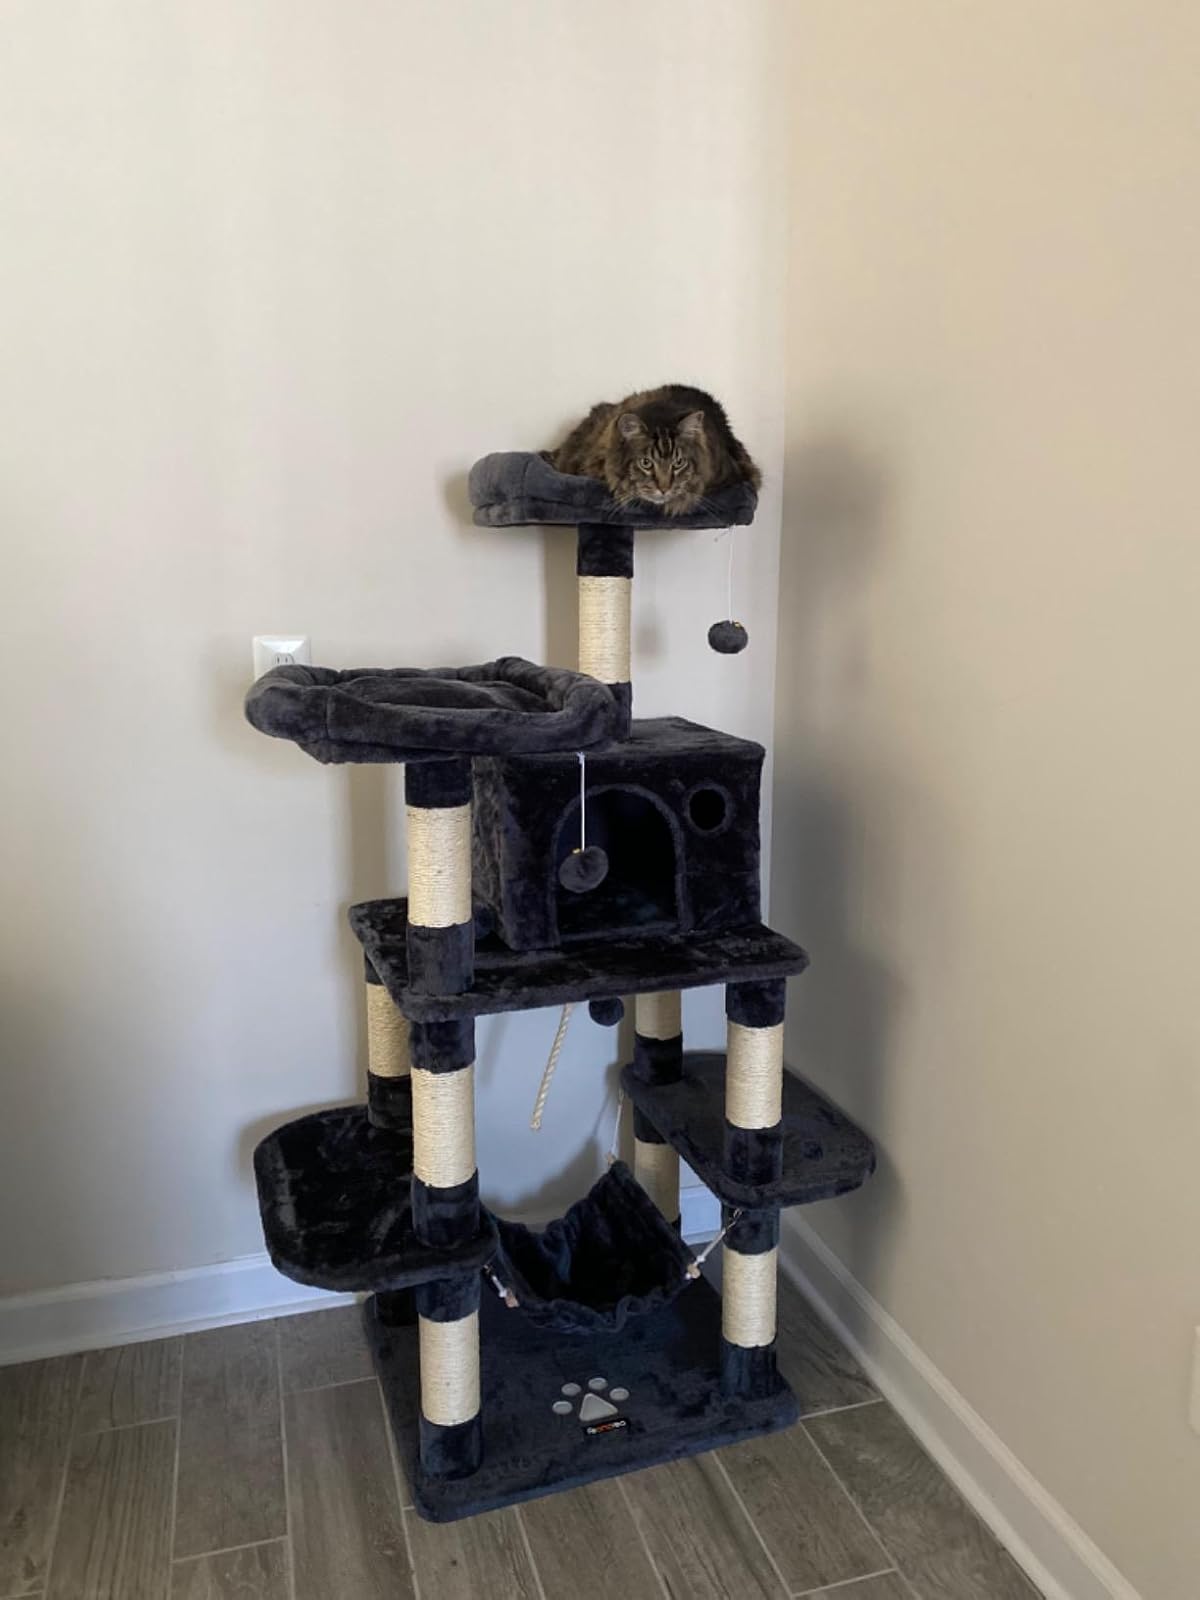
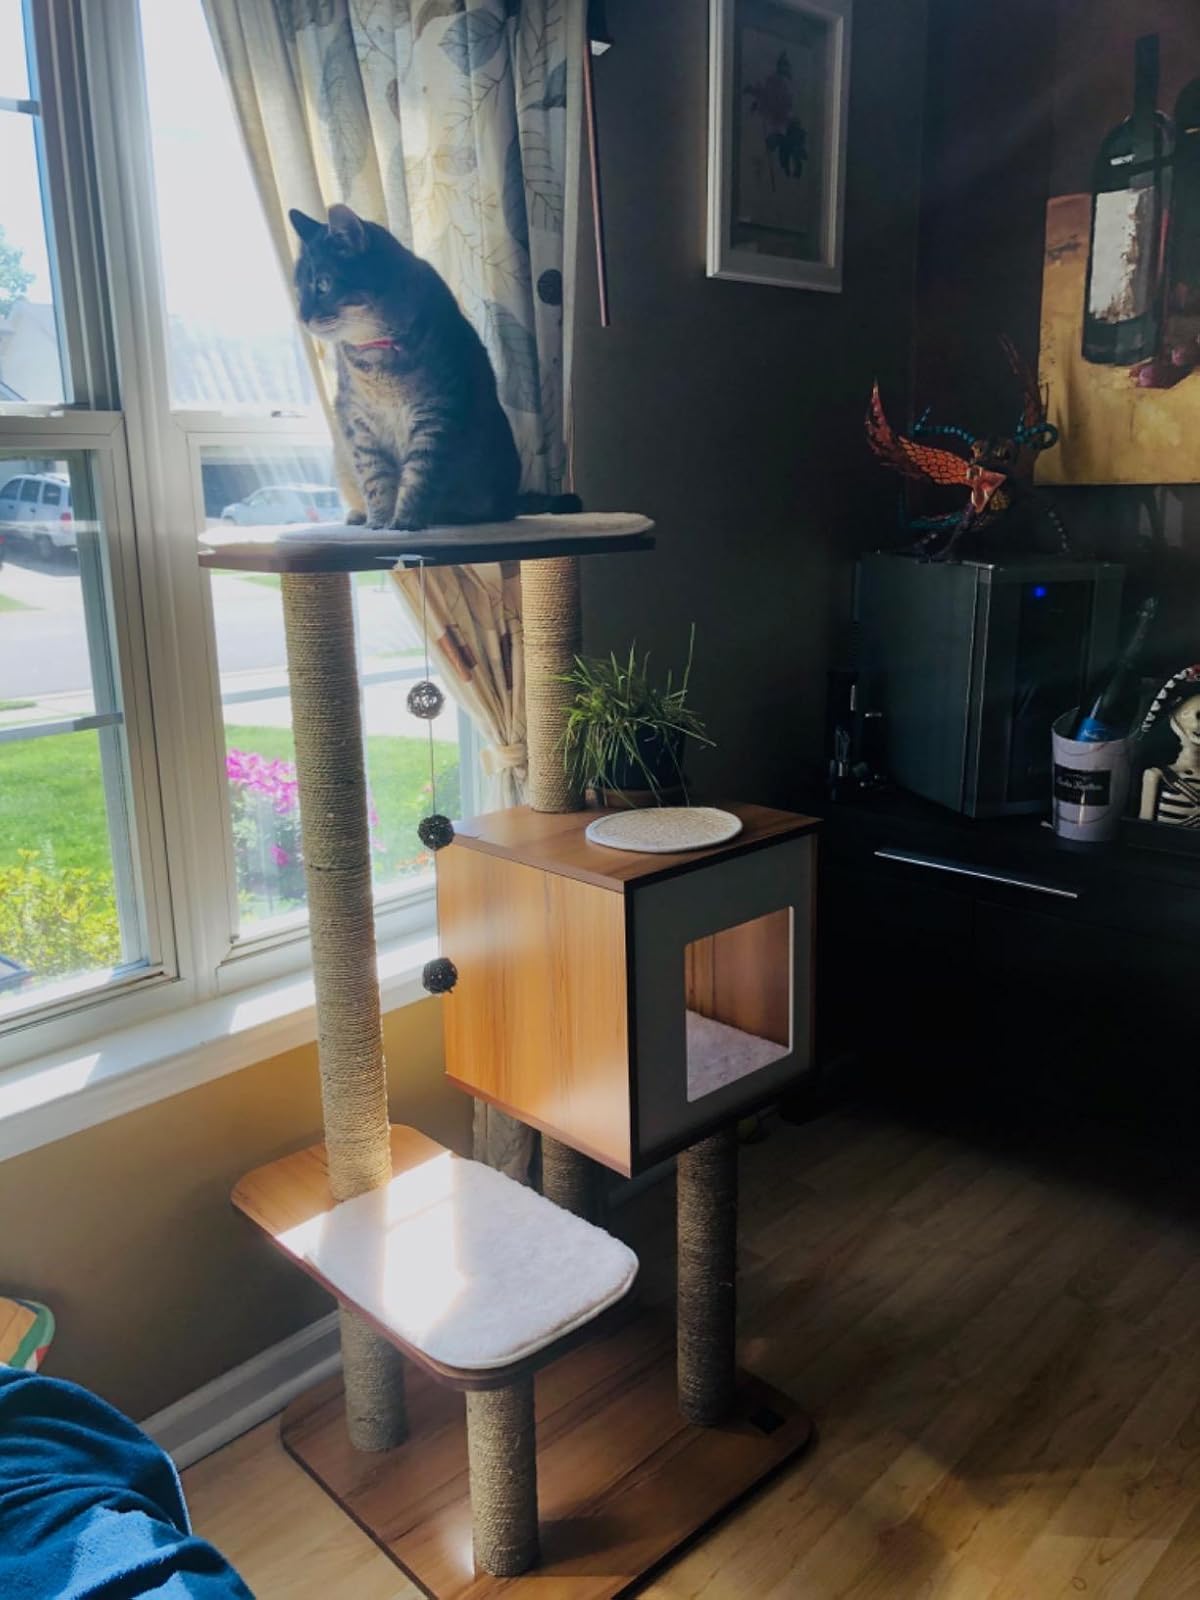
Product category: items_cat tree
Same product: no